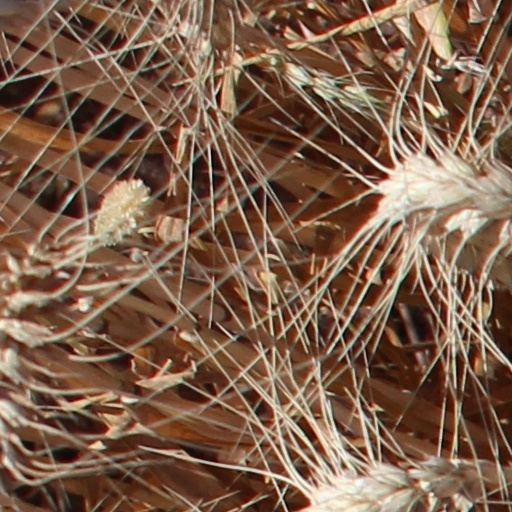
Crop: wheat